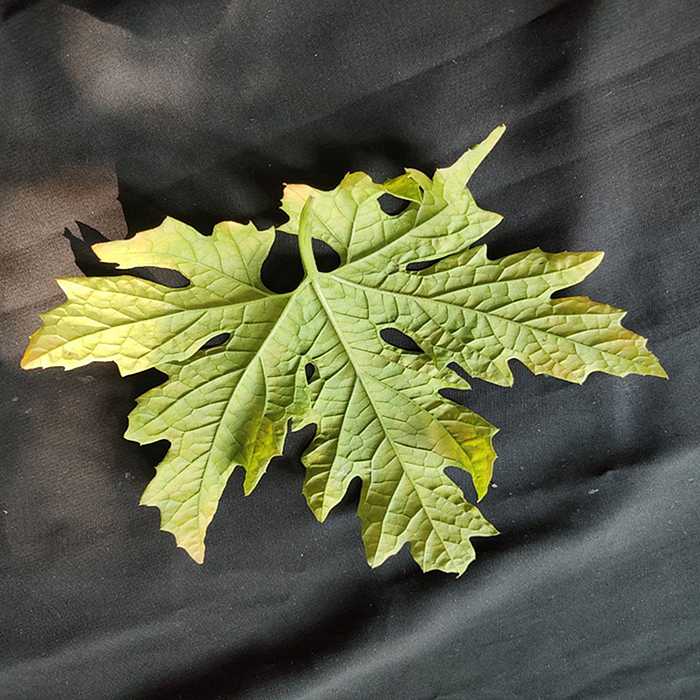
Plant: Bitter Gourd
Label: Mosaic virus